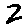
Label: 2